Sports in Florida

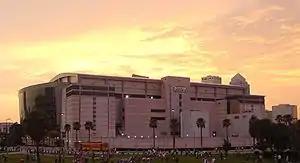
Amalie Arena

Miami's first entry into the American Football League was the Miami Dolphins, which competed in the fourth AFL league from 1966 to 1969. In 1970 the Dolphins joined the National Football League when the AFL–NFL merger, agreed to in 1966, was finalized. The team made its first Super Bowl appearance in Super Bowl VI, but lost to the Dallas Cowboys. The following year, the Dolphins completed the NFL's only perfect season culminating in a Super Bowl win. The 1972 Dolphins were the third NFL team to accomplish a perfect regular season, and won Super Bowl VIII, Miami also appeared in Super Bowl XVII and Super Bowl XIX, losing both games. The Dolphins are the oldest major league professional sports team in Florida.